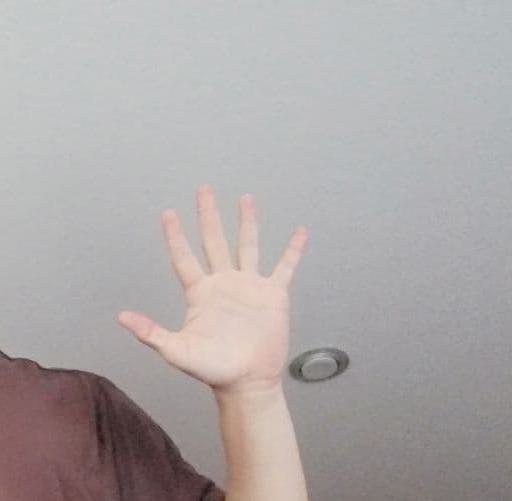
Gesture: palm